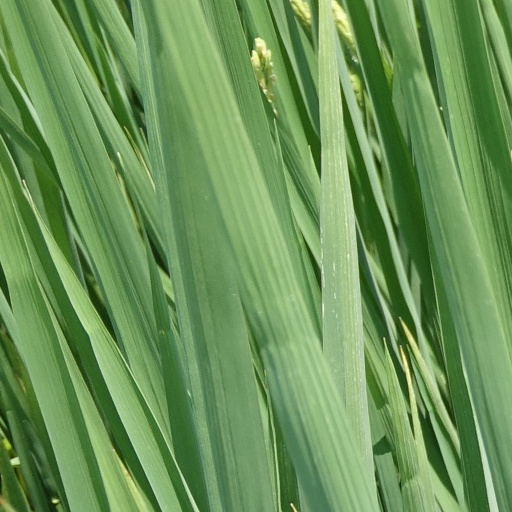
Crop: rice